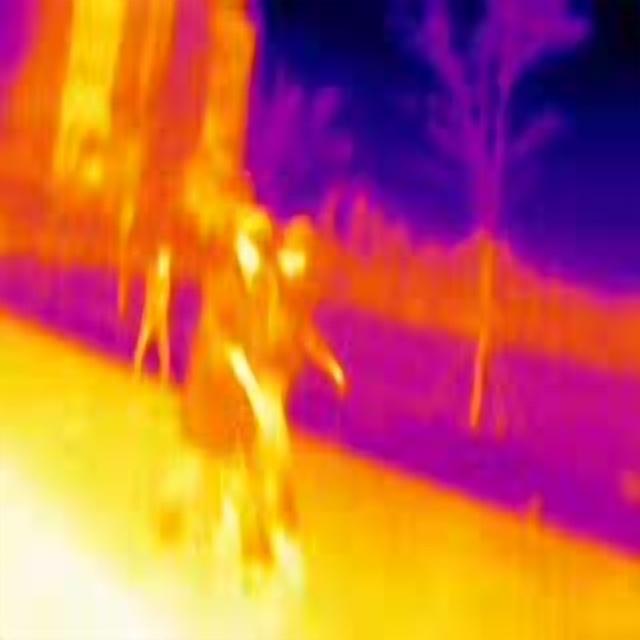
Detected objects:
label: person
label: person
label: person